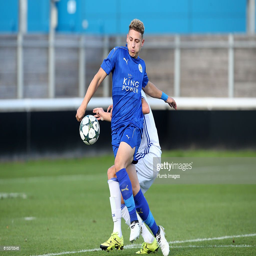
person in action during the match .